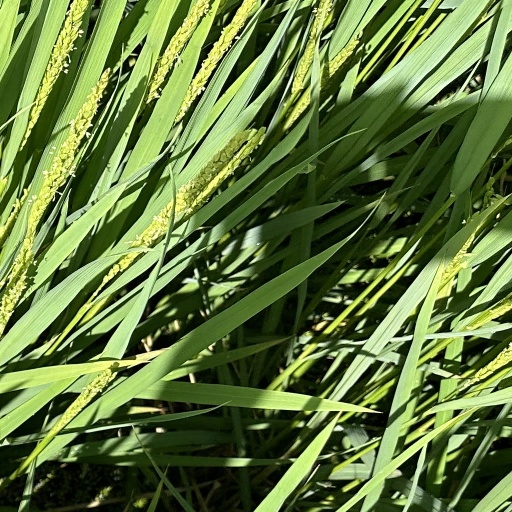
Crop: rice